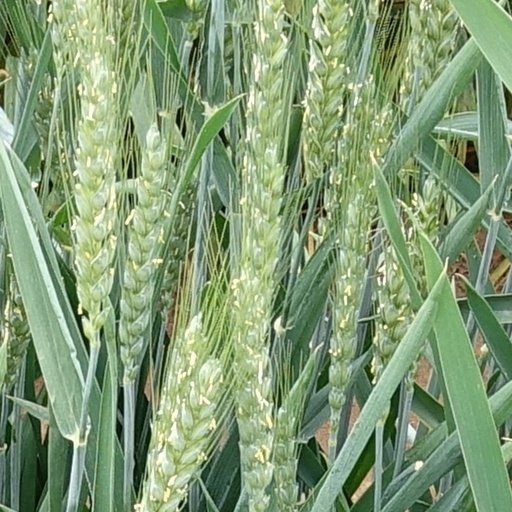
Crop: wheat